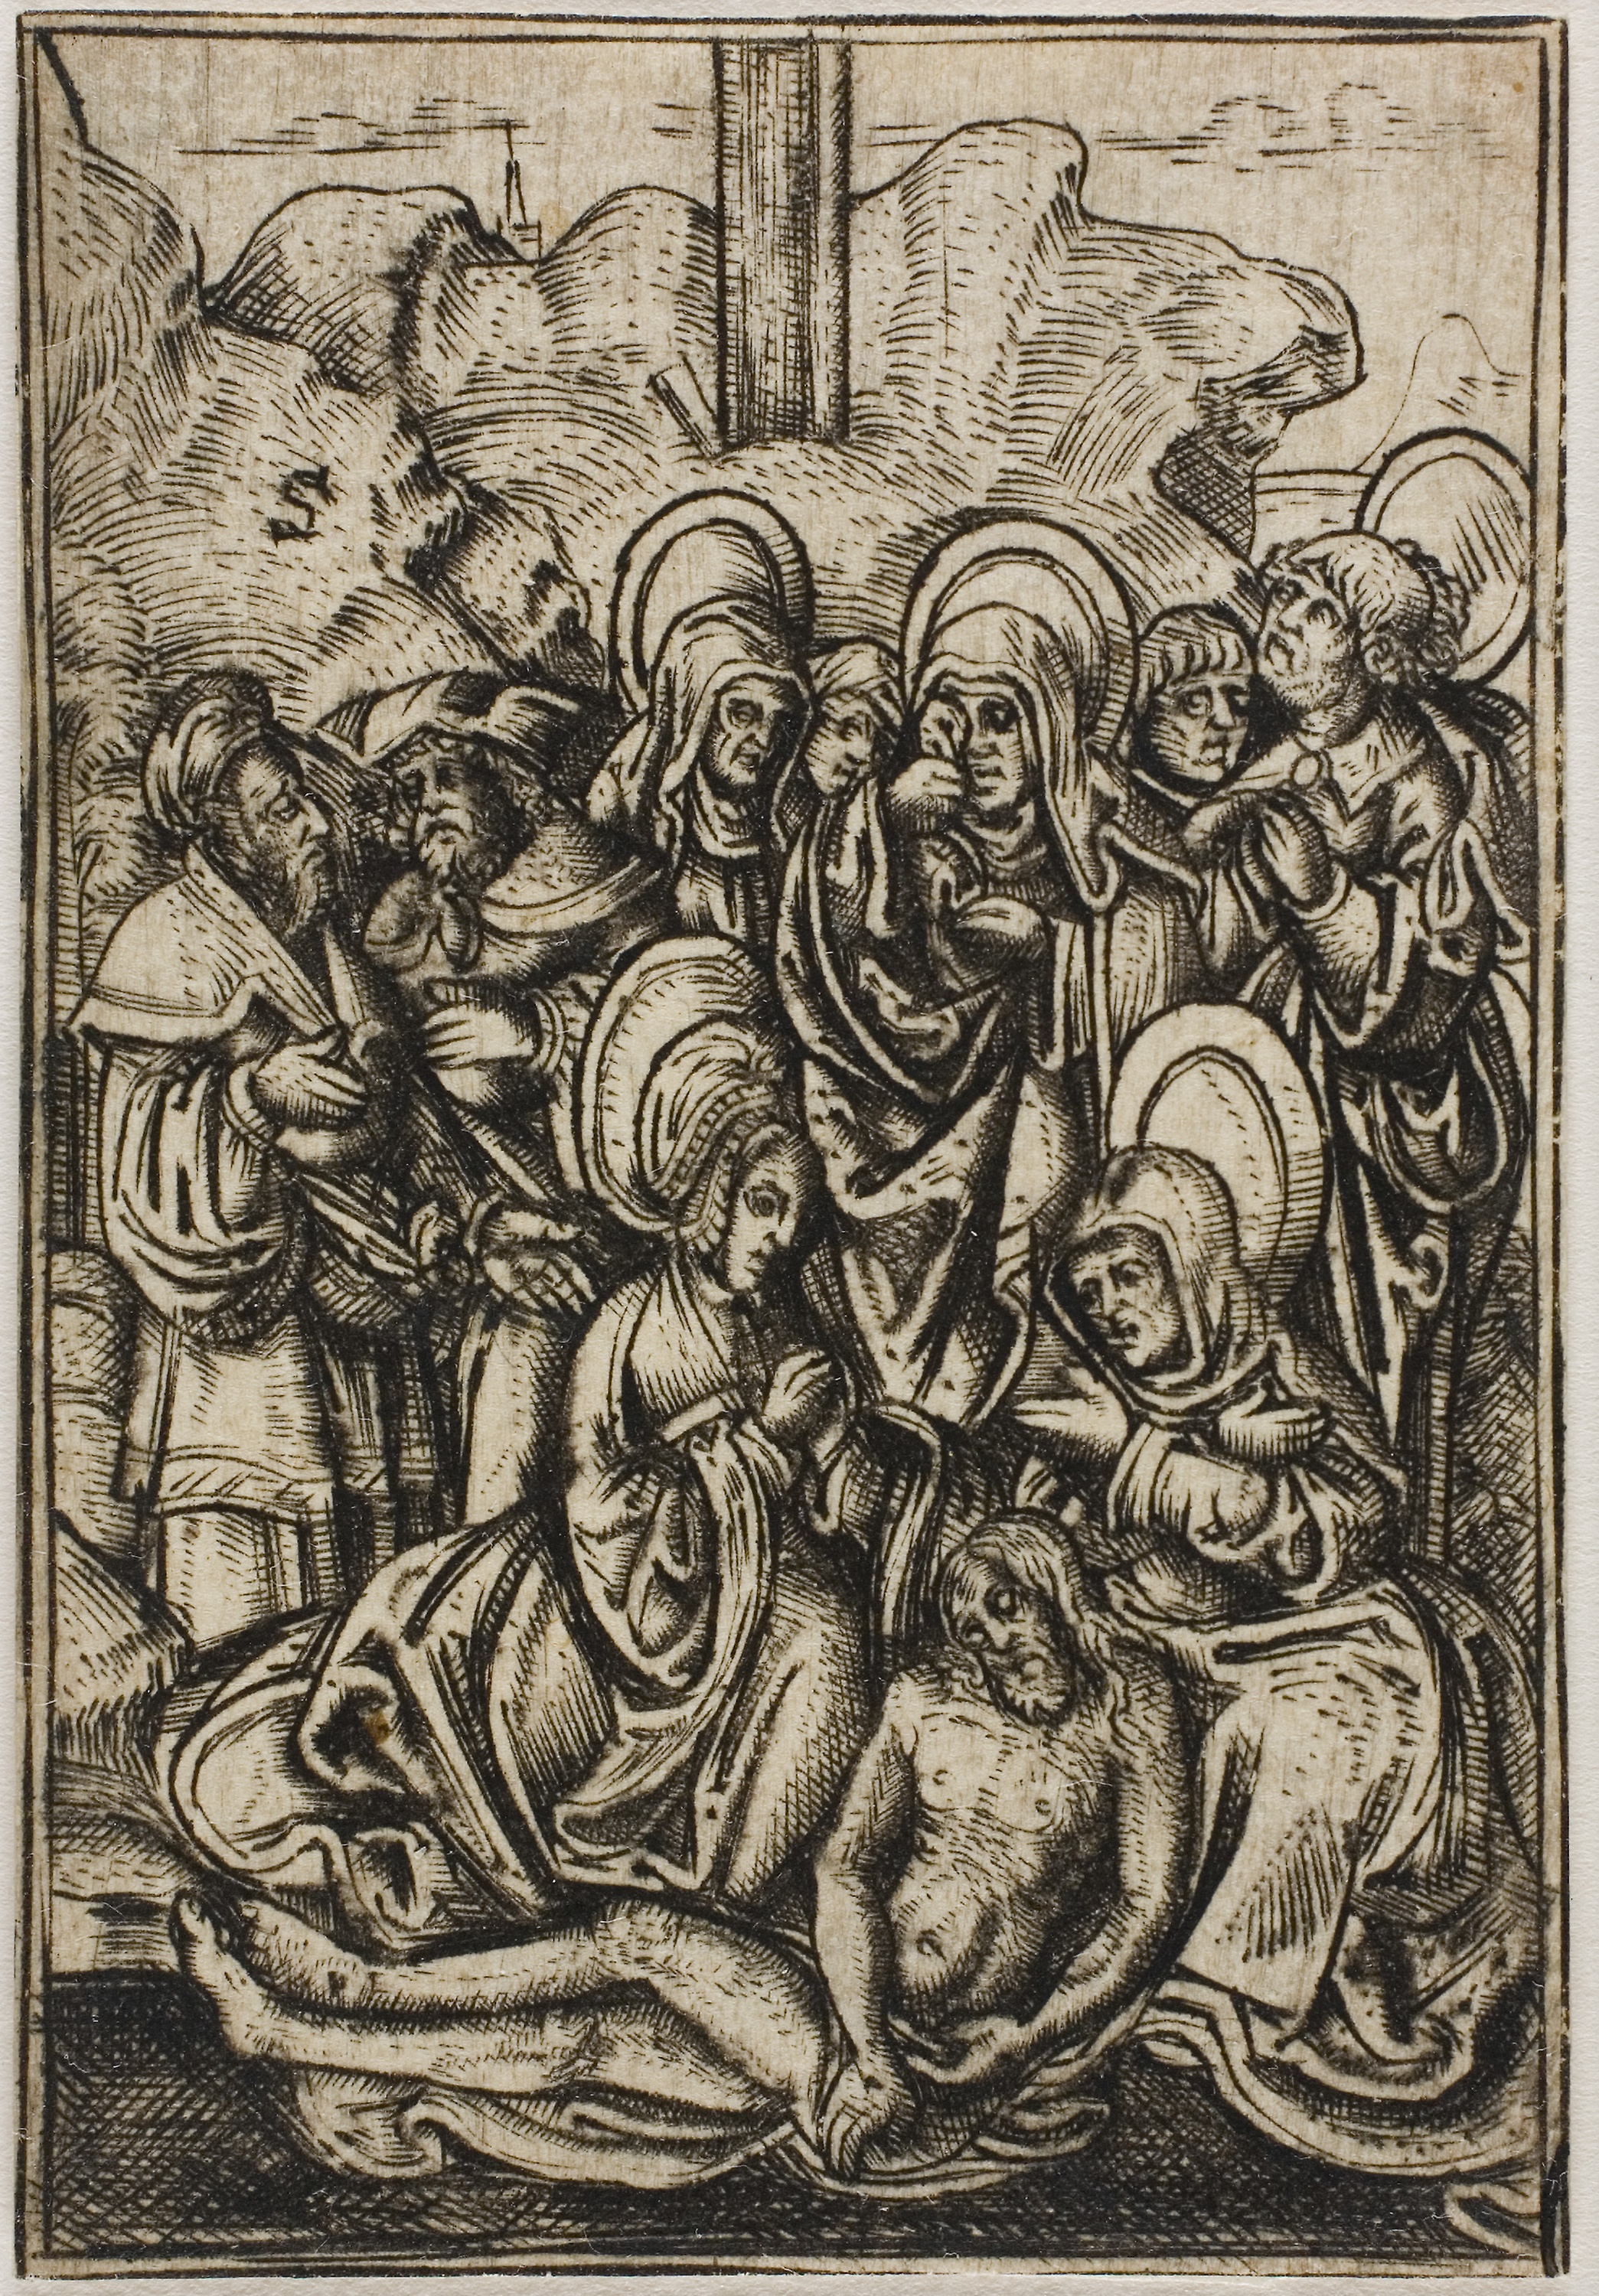
art, black and white, history, middle ages, printmaking, illustration, mythology, visual arts, drawing, monochrome, tree, ancient history, font, stone carving